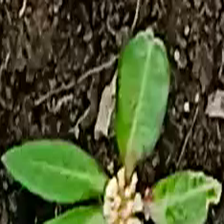
Weed species: Moti_dudhi(Euphorbia_geneculata_L)